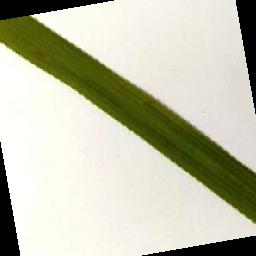
Label: Rice___Brown_Spot